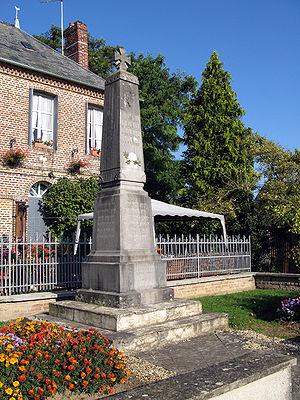
Montloué est une commune française située dans le département de l'Aisne, en région Hauts-de-France.
La croix de guerre 1914-1918, plus ou moins épurée, est un des symboles les plus fréquents décorant le sommet des monuments aux morts de France.